ITVX

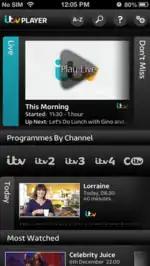
ITV Player as displayed on iOS (as of January 2013)

On 11 May 2011, ITV chief executive Adam Crozier announced that a dedicated ITV Player application would be released on a "wide range of mobiles and tablets" during 2011. The app features programming from ITV, ITV2, ITV3, and ITV4 for up to seven days after broadcast. However, content is only available to view in the UK and ITV programming is blocked in the STV and UTV regions. A Wi-Fi connection is also required. The mobile apps were developed by digital agency Candyspace. During 2013, ITV intend to introduce paid-for content into ITV Player across all mobile platforms.